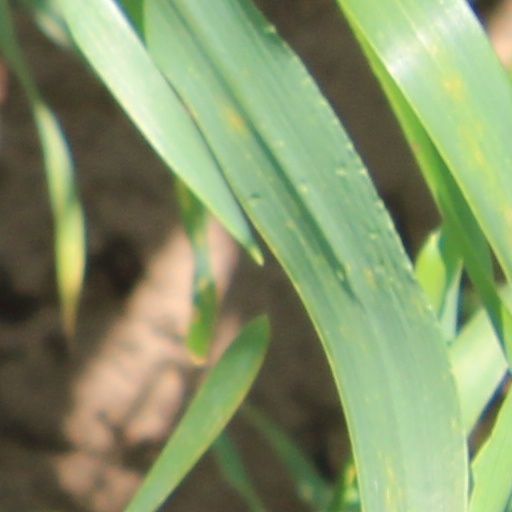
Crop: wheat